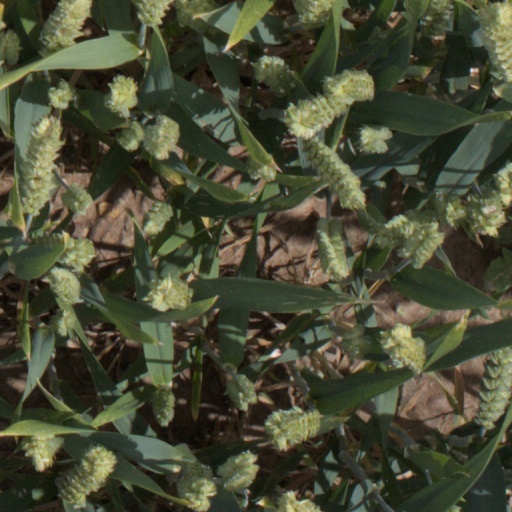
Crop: wheat